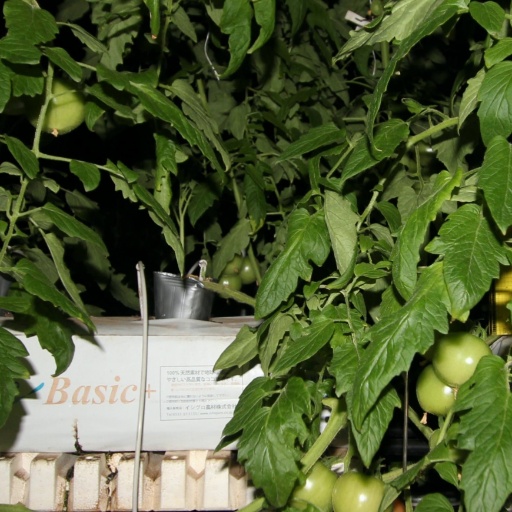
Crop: tomato